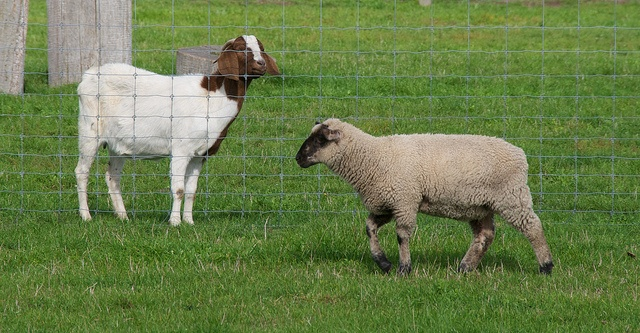
a goat and a sheep seperated by a wire fence
The sheep is standing near the goat.
A sheep on one side of a fence walks by a goat on the other.
A sheep and a goat stand near each other.
A goat looks on at a sheep through a fence